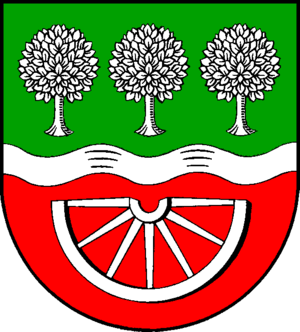
Groß Buchwald est une municipalité allemande située dans le land du Schleswig-Holstein et dans l'arrondissement de Rendsburg-Eckernförde. En 2015, sa population est de 338 habitants.